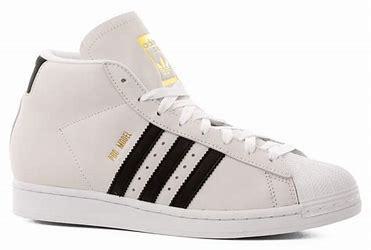
Brand: Adidas
Model: Pro Model